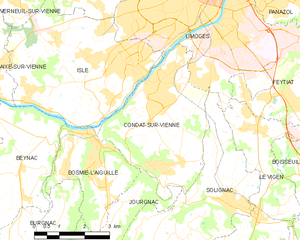
Carte des communes françaises Condat-sur-Vienne